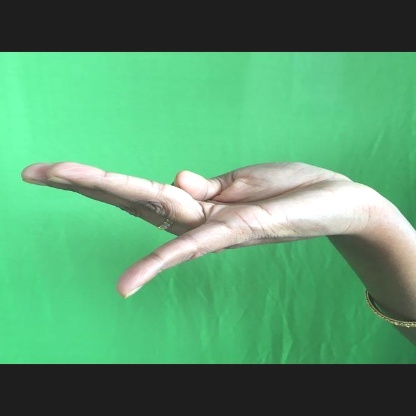
Mudra: Chaturam